Yokohama Kaidashi Kikou

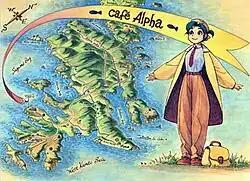
Map of the setting of "Yokohama Kaidashi Kikou", showing how the coastline of the Miura Peninsula has changed

That several details of "Yokohama Kaidashi Kikou" are left unexplained, or have answers only hinted at, is frequently mentioned in reviews of the series as contributing to a tone of mystery. Some are mysteries to the characters, which they speculate about without reaching conclusions, while others are presented to the reader without comment. Among the most prominent are: